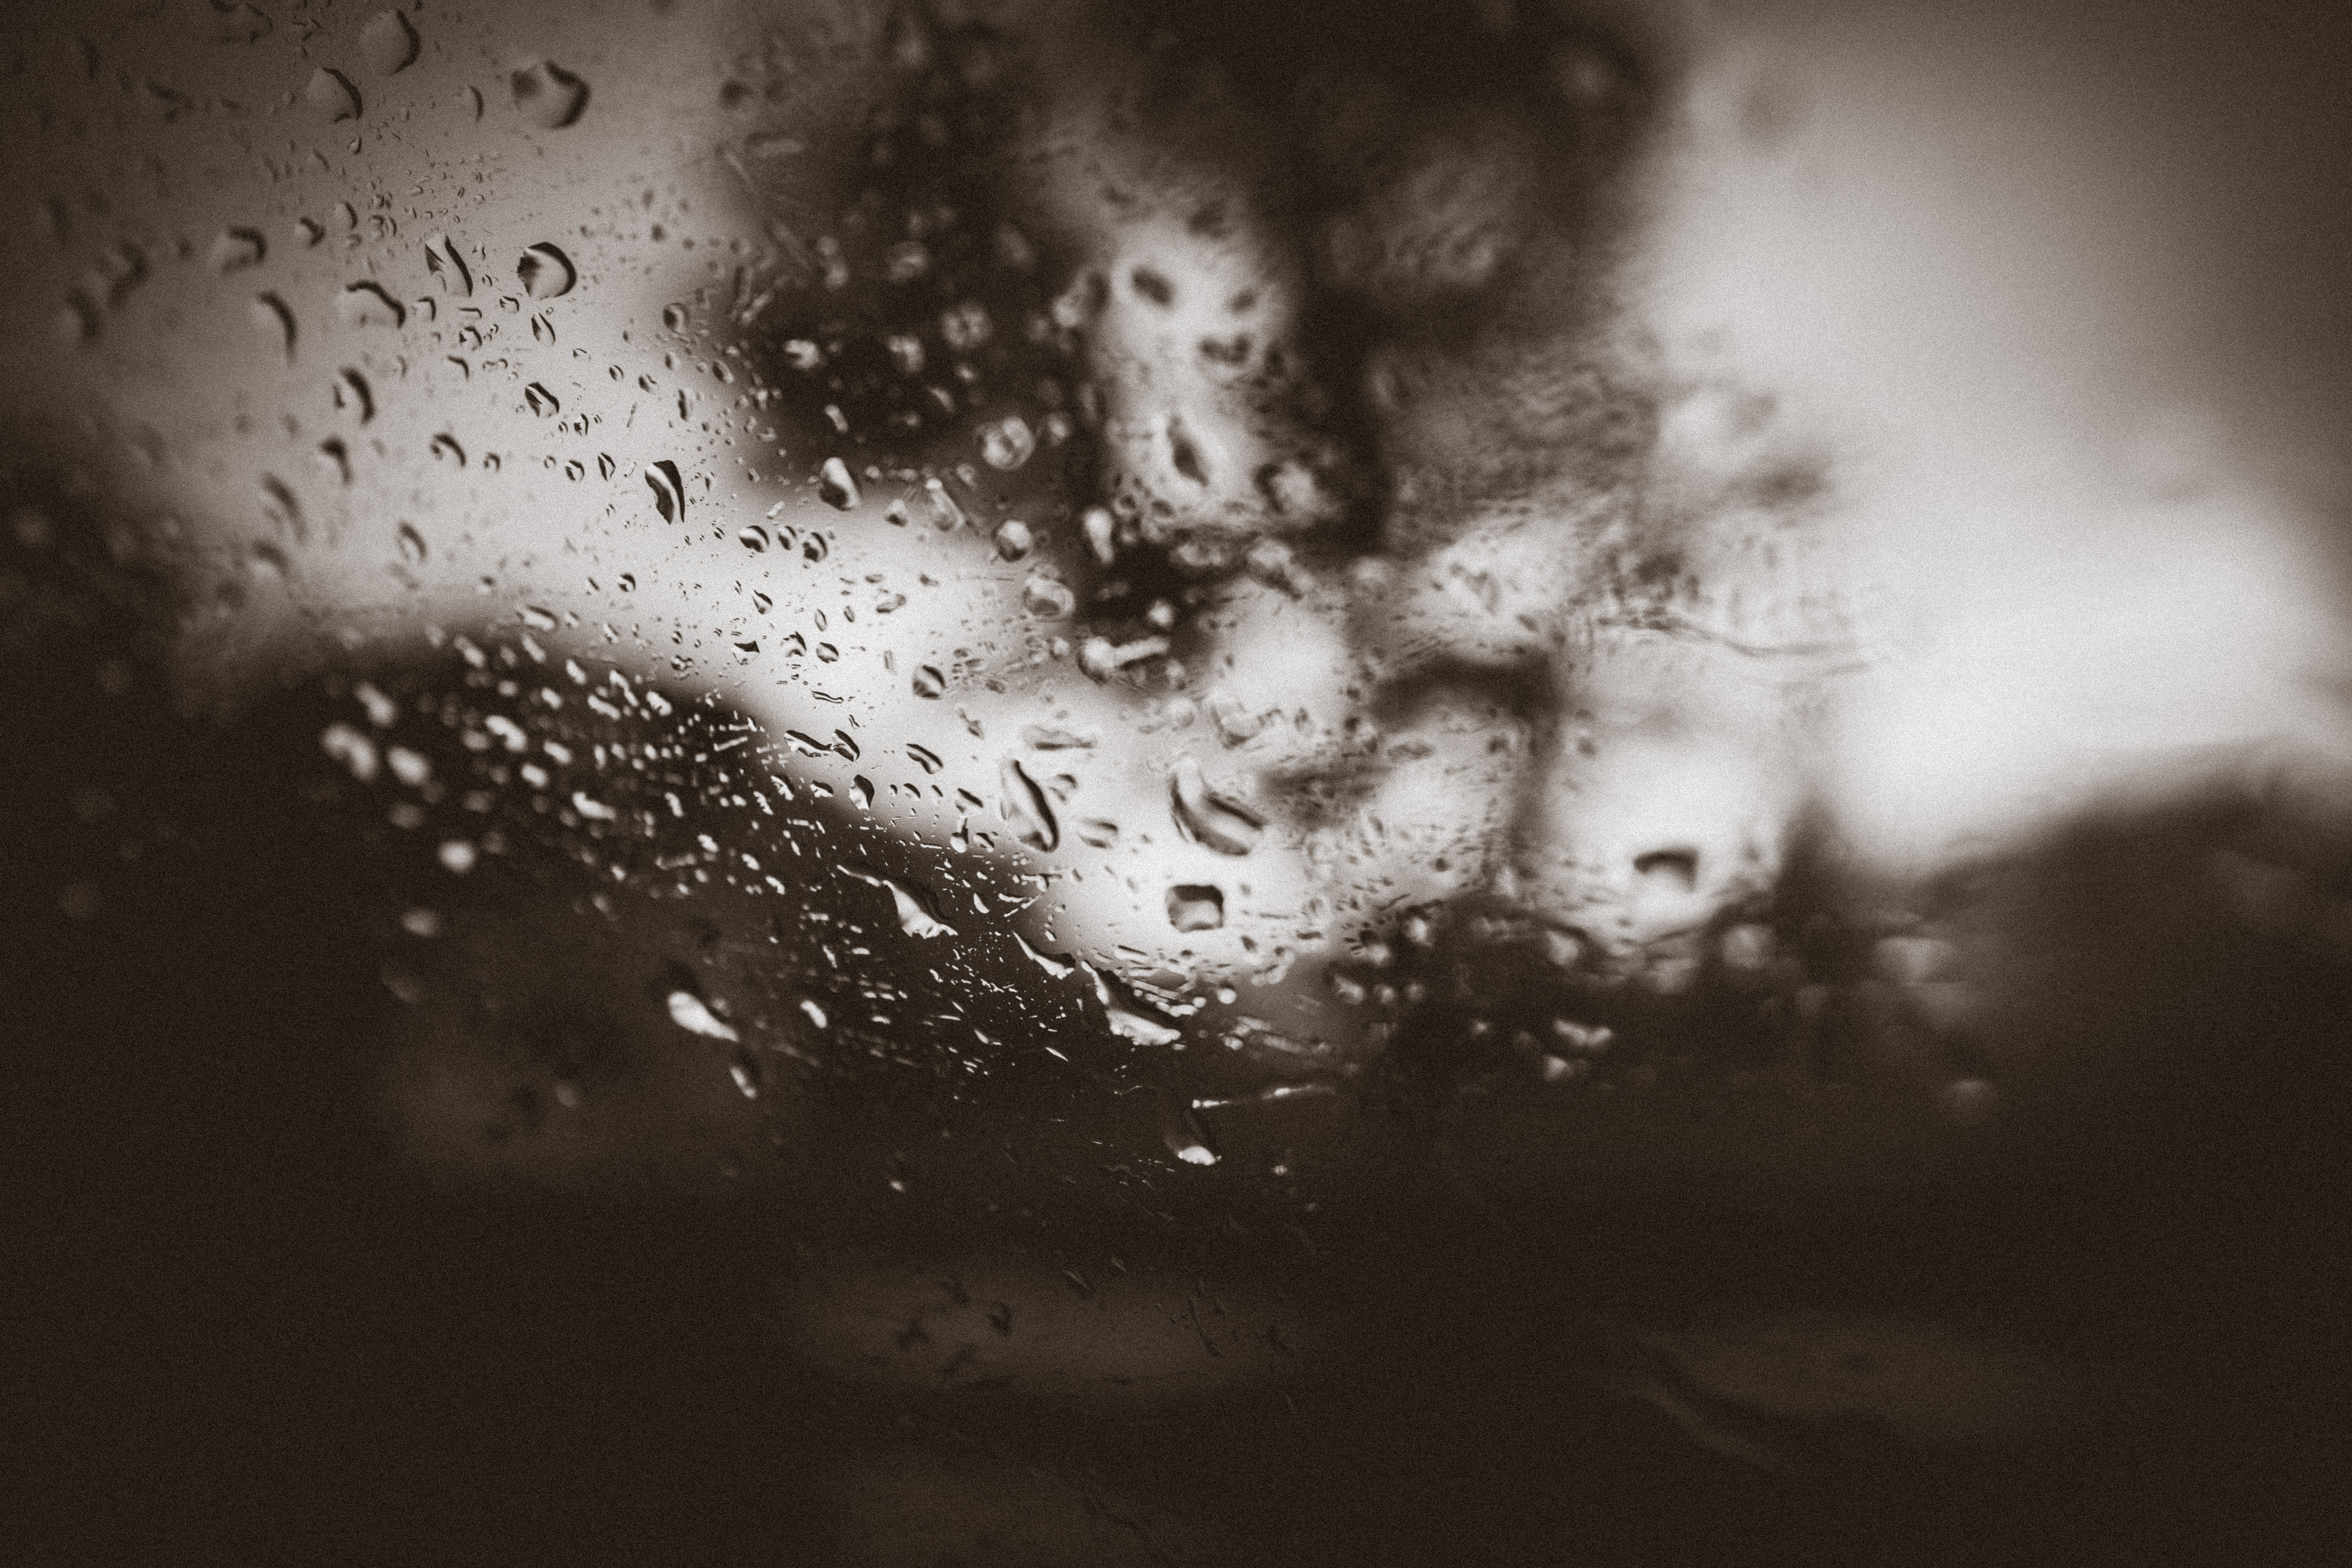
tree, water, light, cloud, black and white, white, photography, sunlight, rain, window, atmosphere, dark, reflection, weather, darkness, bottle, black, monochrome, gothic, art, dream, drops, ghost, culture, kunst, schwarz, poster, fantasy, horror, regen, baum, nightmare, leica, wetter, dunkel, geist, depression, q, trauma, kultur, angst, alptraum, ghostly, macro photography, unstrap, dschini, flaschengeist, monochrome photography